2001 Tiananmen Square self-immolation incident

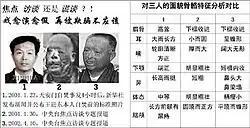
Three pictures broadcast by state-media, presented by Falun Gong as evidence that Wang Jindong "was played by different people".

The identities of some of the self-immolators, and their relationship to Falun Gong, was called into question by Philip Pan of "The Washington Post". While state-run Xinhua News Agency had reported that Liu Chunling's adoptive mother spoke of Liu's "obsession with Falun Gong", her "worshipping of Li Hongzhi", and that Liu would teach her daughter Falun Gong, Pan found most residents in Kaifeng felt disgraced by what Liu had done (i.e. the self-immolation), but none of Liu's neighbours had ever observed her practising Falun Gong. They said that Liu abused her mother, and the reporter heard that Liu "worked in a nightclub, took money to keep men company". According to David Ownby, a University of Montreal historian and expert on Falun Gong, Pan's portrayal of Liu Chunlin is highly inconsistent with the typical profile of a Falun Gong practitioner.